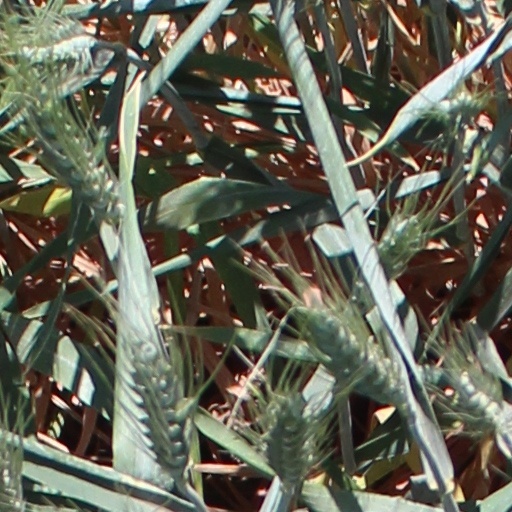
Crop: wheat